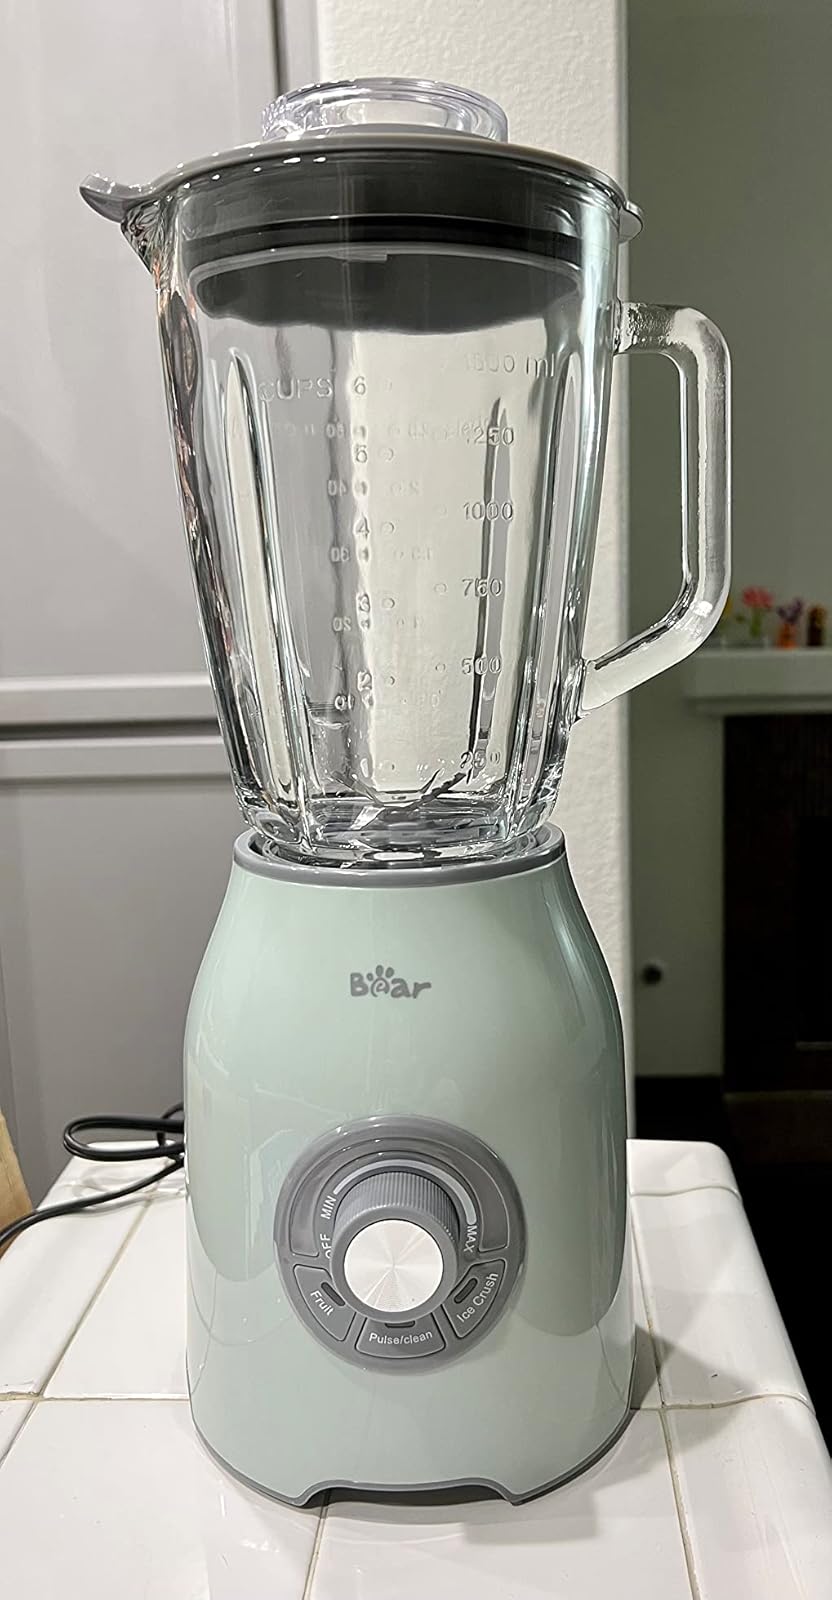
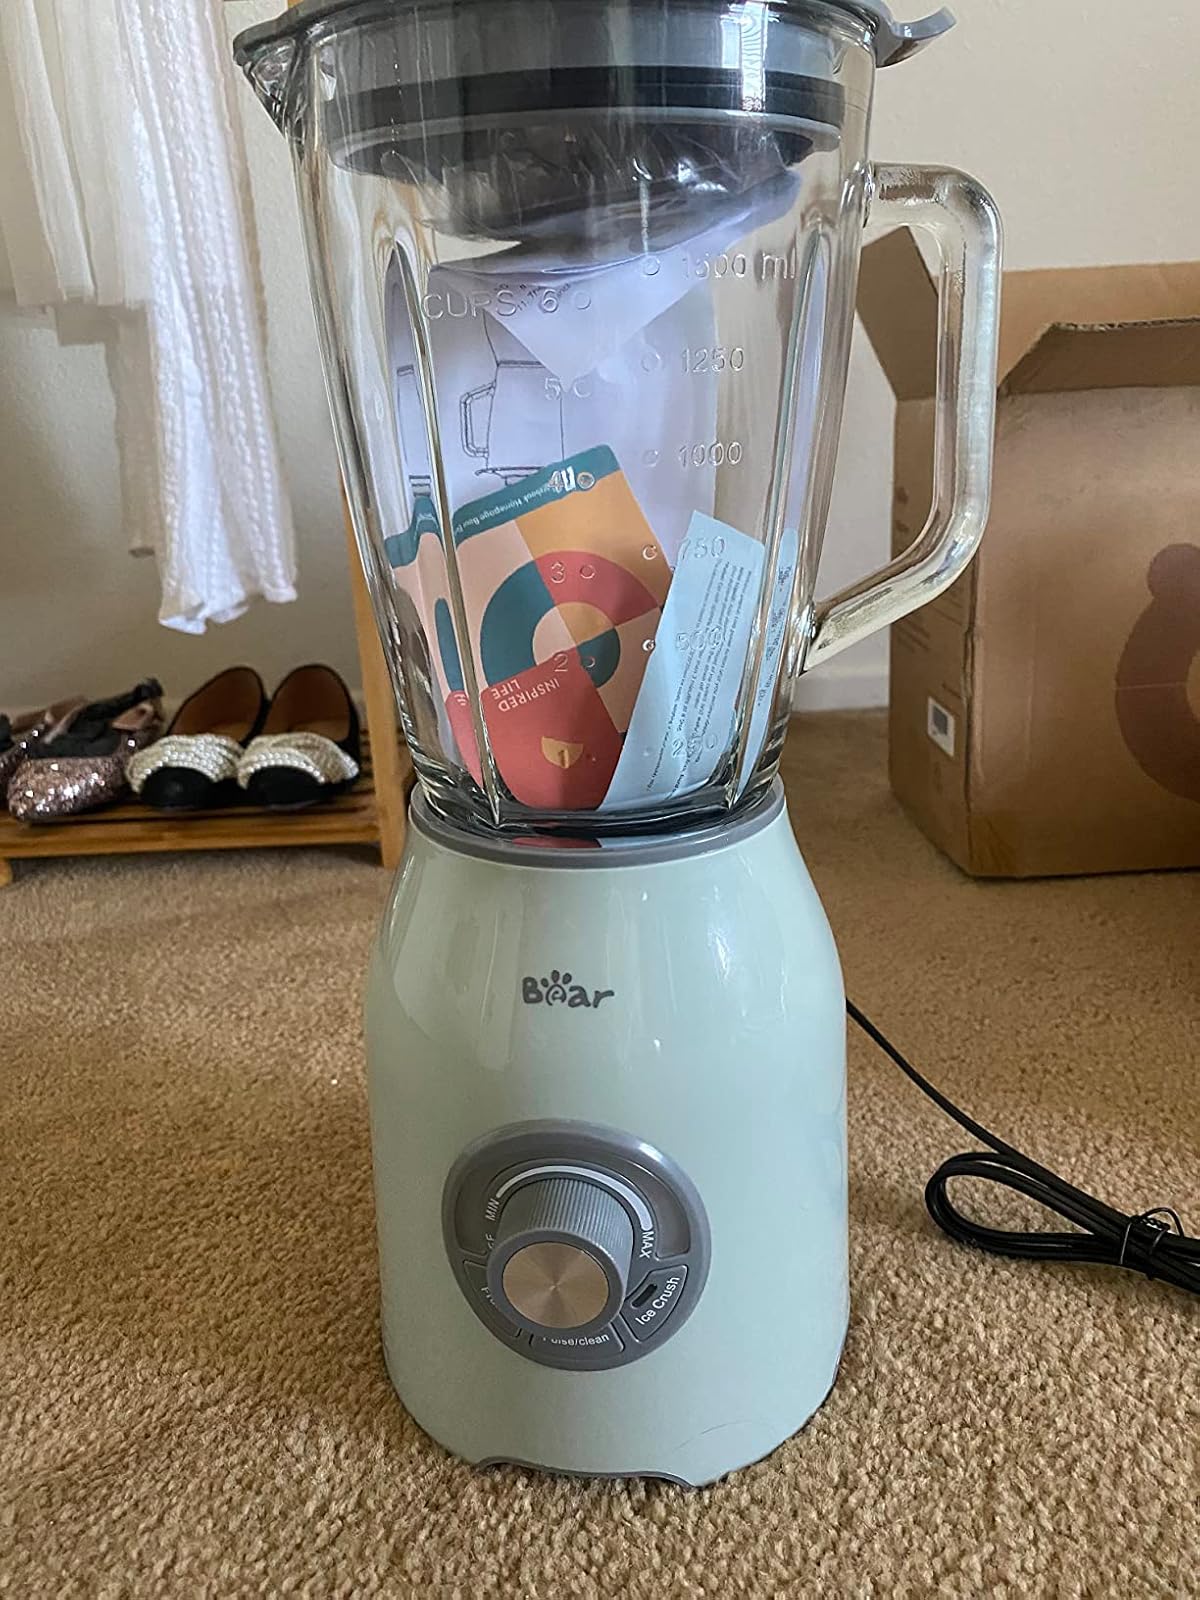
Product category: items_blender
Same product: yes